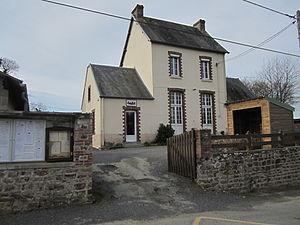
Grimesnil, Manche
Grimesnil est une commune française, située dans le département de la Manche en région Normandie, peuplée de 61 habitants.